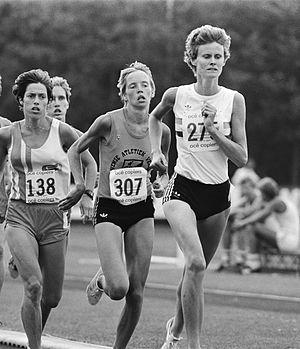
Elisa Maria van Hulst est une athlète néerlandaise spécialiste des courses de fond.